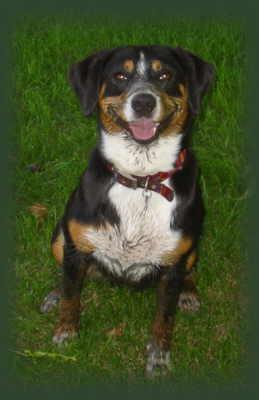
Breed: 221-n000055-EntleBucher